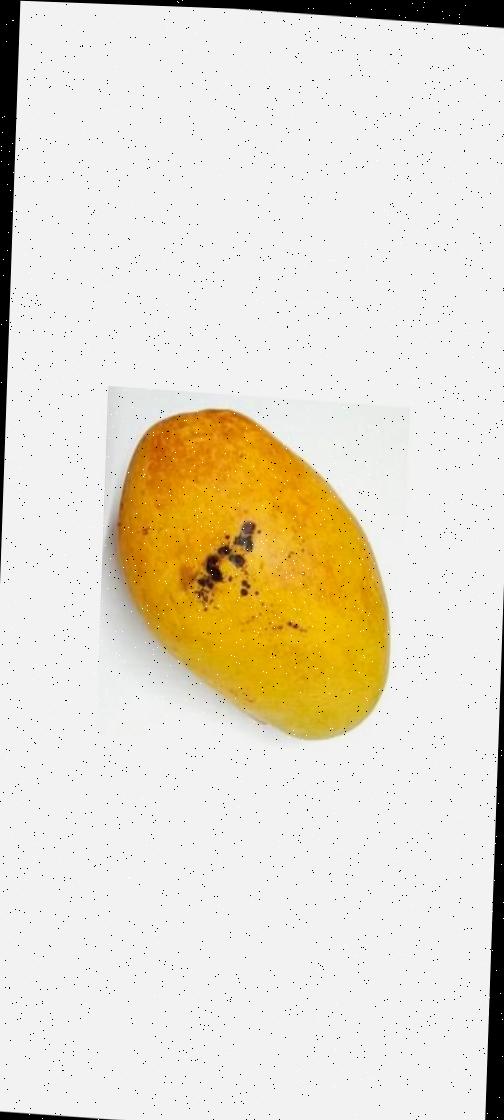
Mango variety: Bari-11